Barefooted Friends

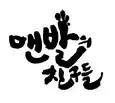

Barefooted Friends was a South Korean reality-variety show; a part of SBS's "Good Sunday" lineup, along with "Running Man". It was first aired on April 21, 2013. The show is a "real outdoor hardship variety"; a spin on typical outdoor variety shows. The members experience "real happiness" with others through challenges. The words, "Barefooted" is supposed to mean essence, sincerity, and real hardships, where as "Friends" not only represents the cast, but the people that are met as well. It has garnered attention as being the come-back program for Kang Ho-dong, the main MC of the program, after leaving "Good Sunday"'s "X-man" in April 2007. After a seven-month run, the program was cancelled due to low ratings and to make room for "K-pop Star 3", with the final episode airing on November 17, 2013.